Dreya Weber

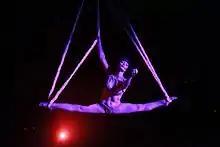
Dreya Weber as Cleopatra on aerial silks for Teatro ZinZanni in 2010

Weber toured with Cher during her "Living Proof" farewell tour and choreographed the performances by aerialists.